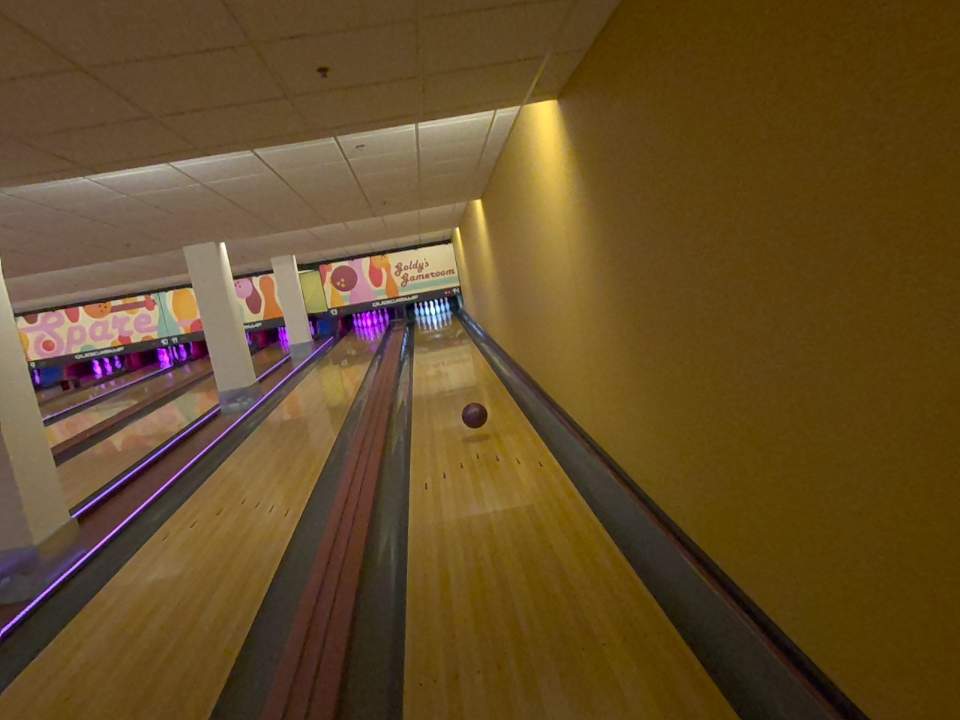
Object: bowling_ball